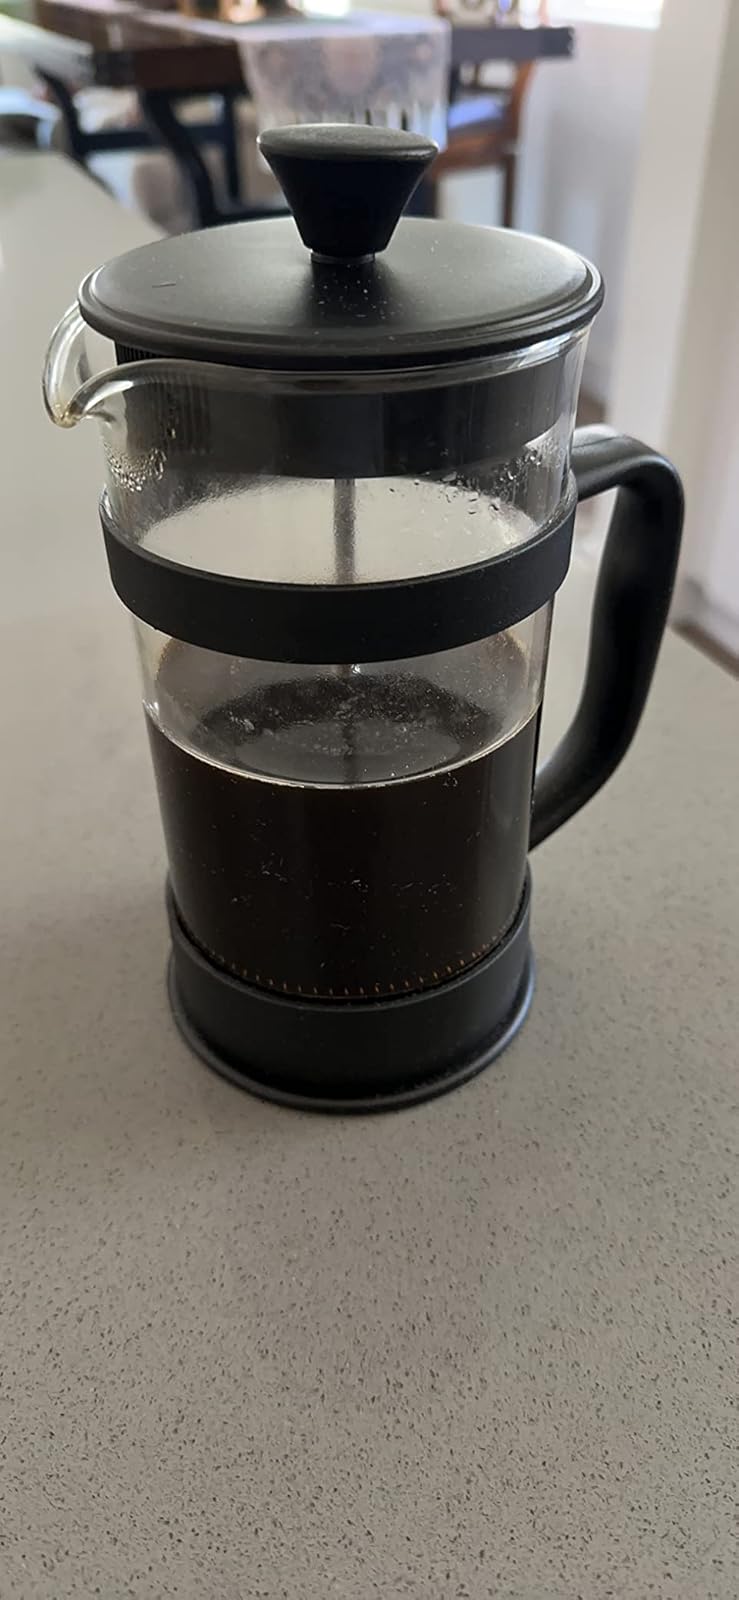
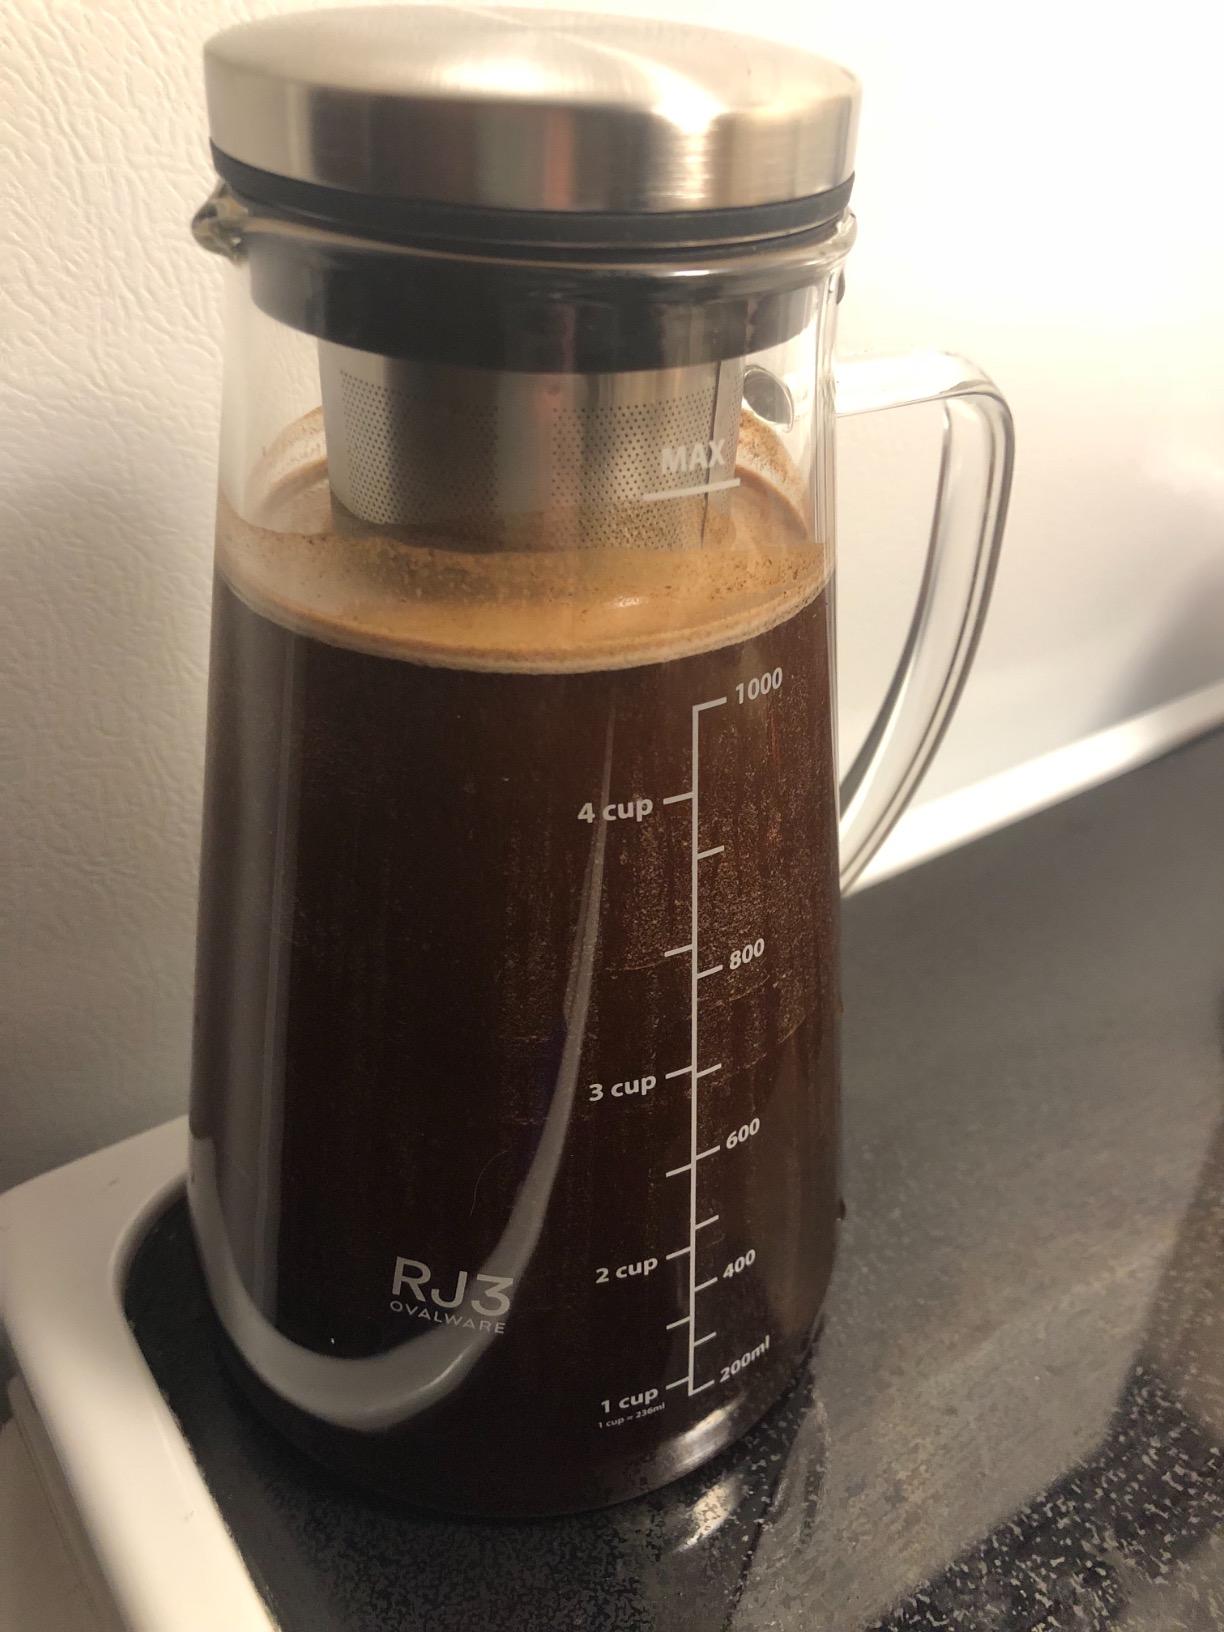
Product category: items_tea
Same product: no